Question: Please indicate a possible affordance area of the frisbee that can be used for holding
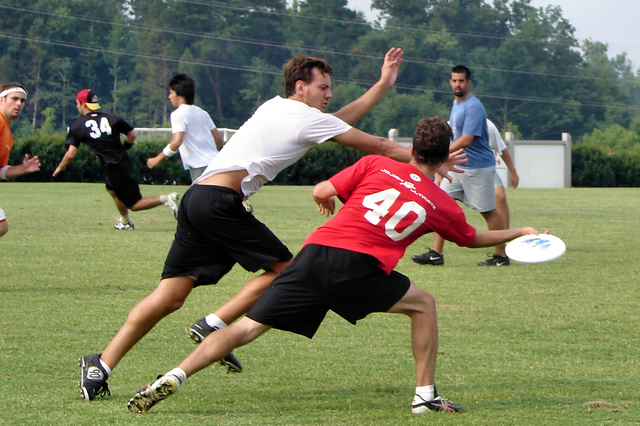
Answer: [497.5, 224.5, 565.5, 267.5]